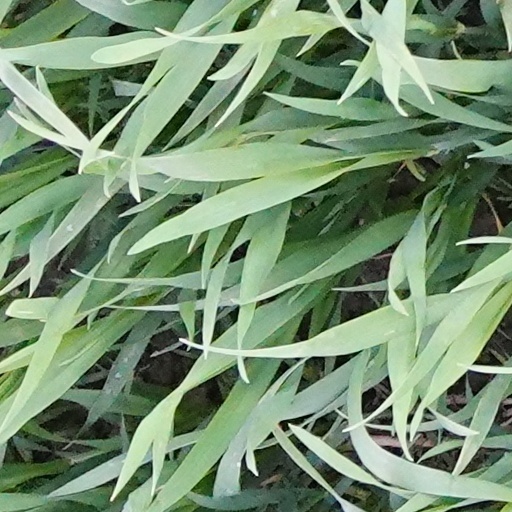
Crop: wheat